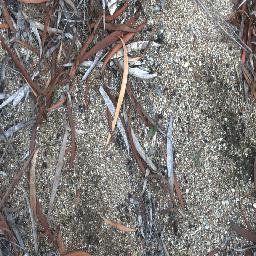
Label: negative